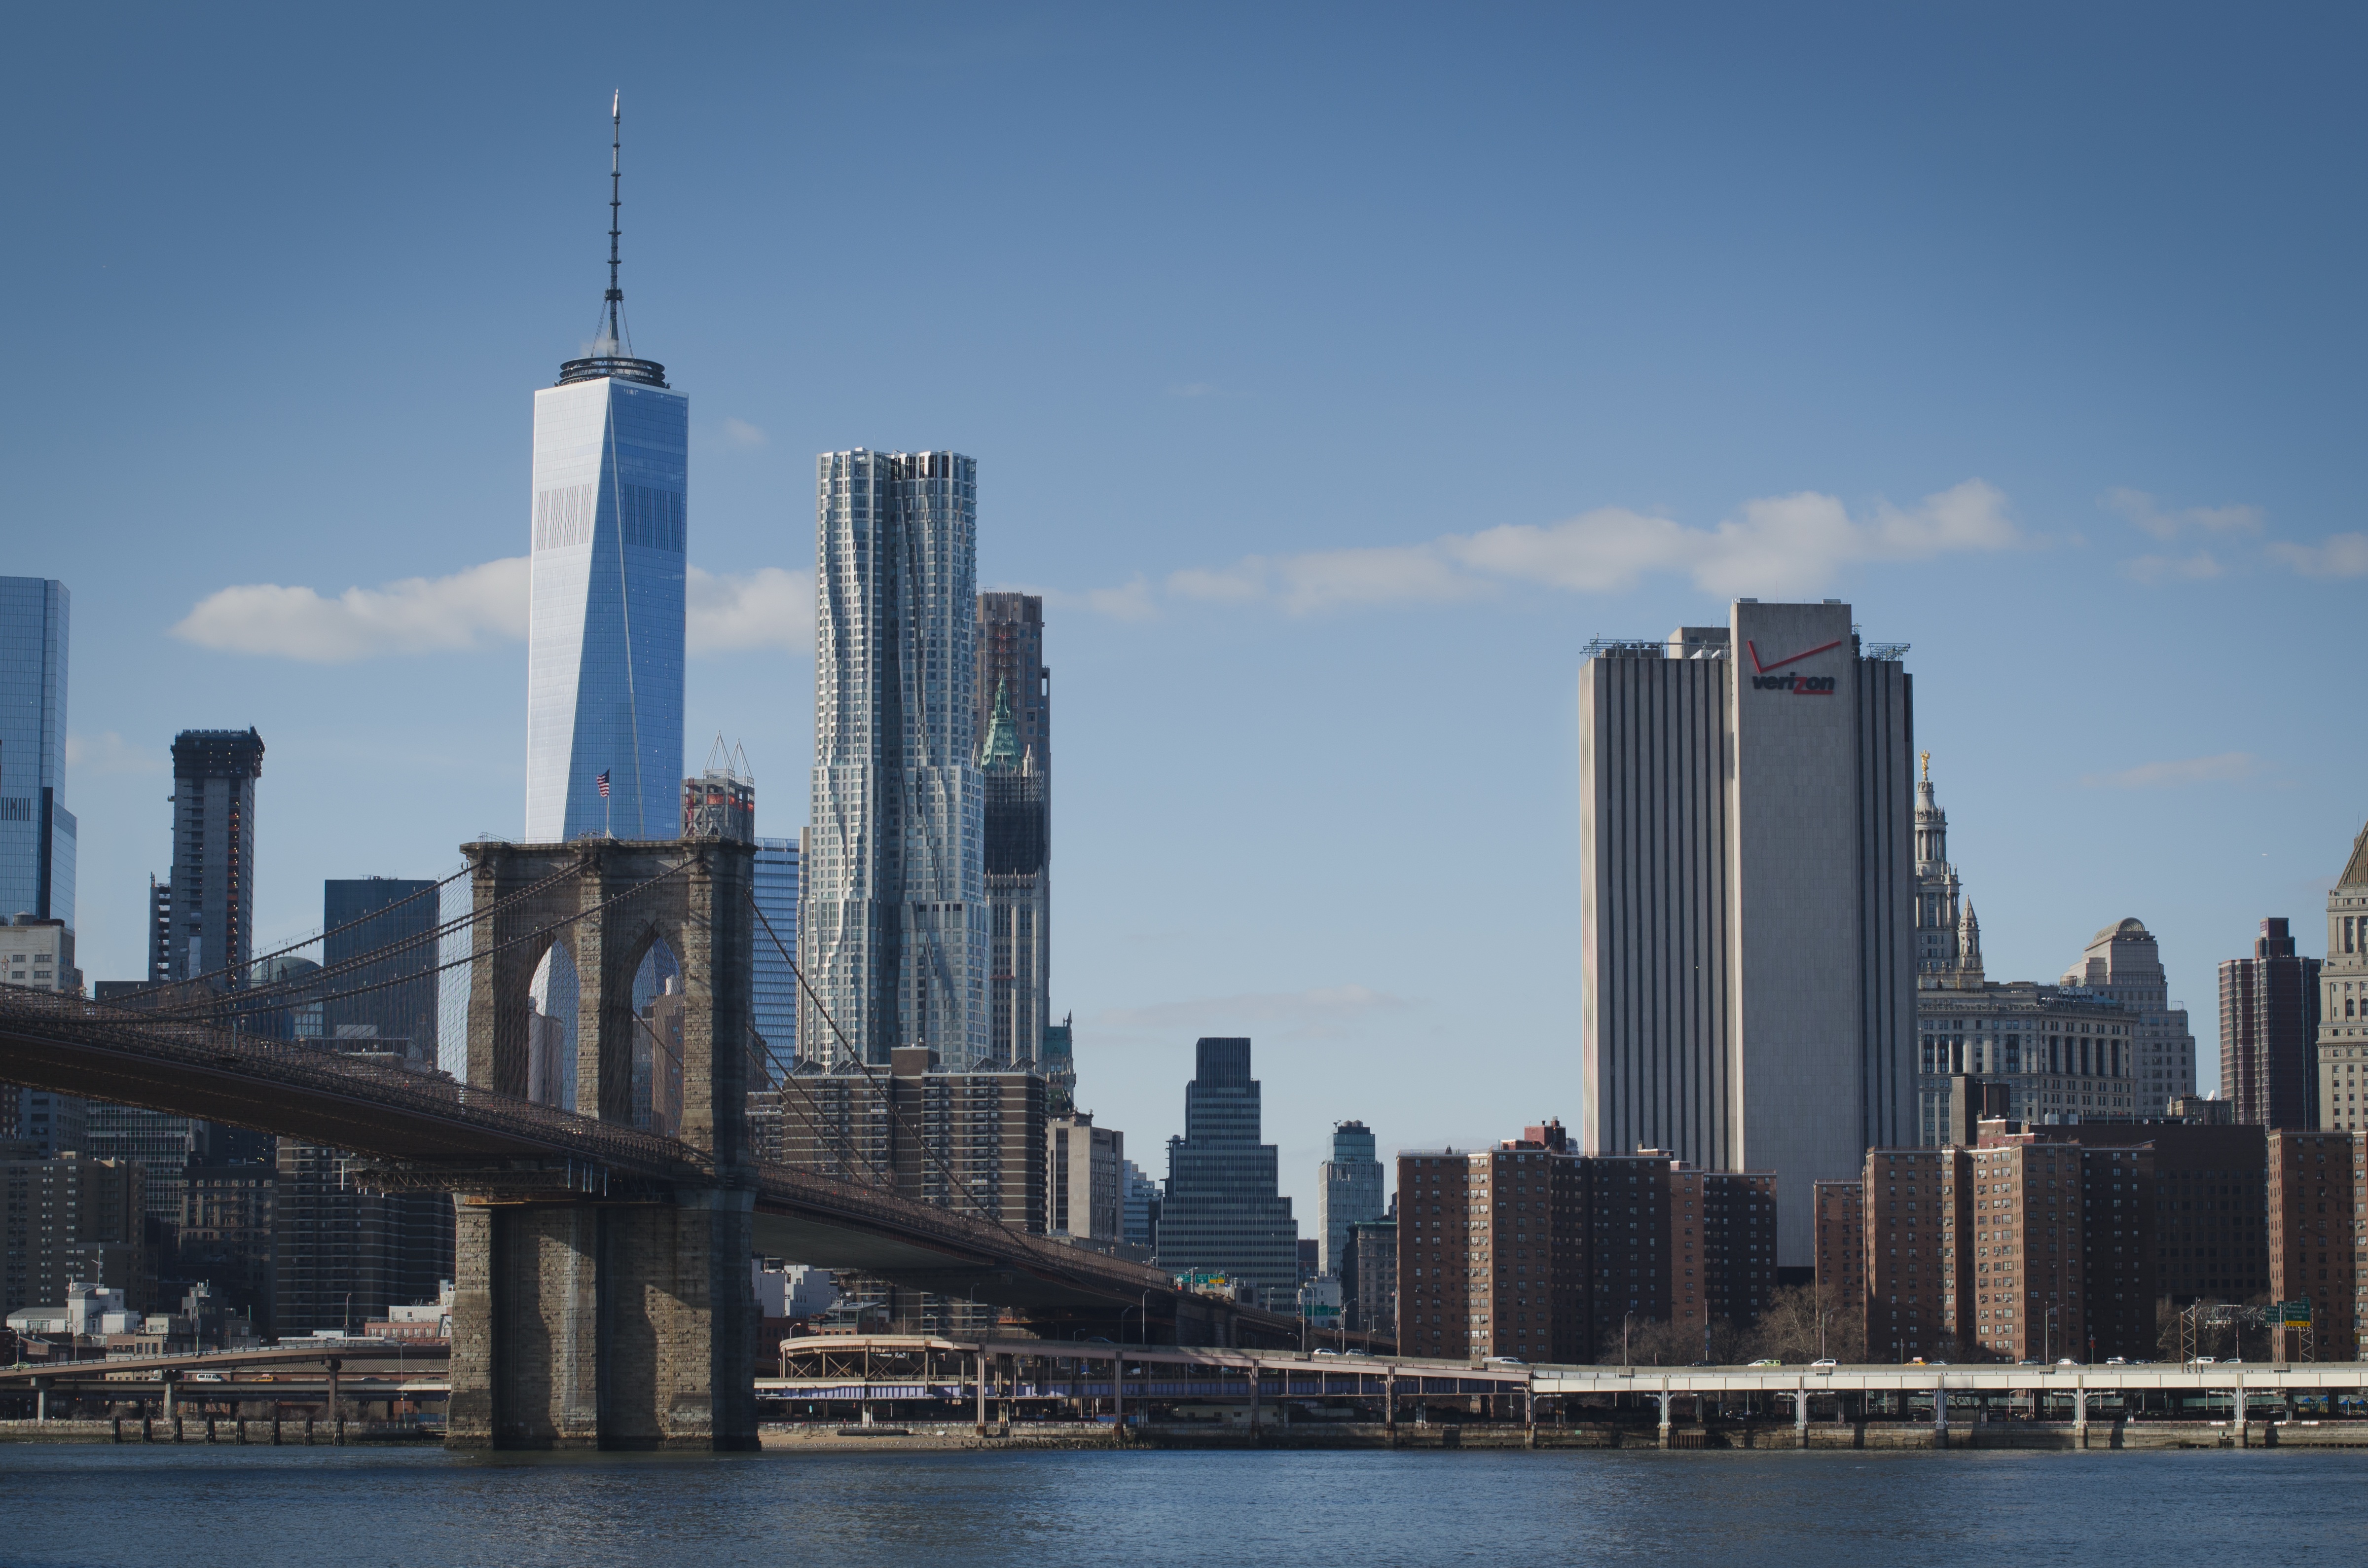
horizon, bridge, skyline, city, skyscraper, cityscape, downtown, dusk, reflection, tower, landmark, tower block, metropolis, urban area, geographical feature, human settlement, metropolitan area